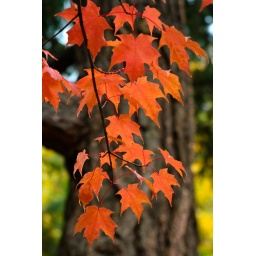
Ashland, Oregon - orange maple leaves against tree trunk